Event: Nepal Earthquake
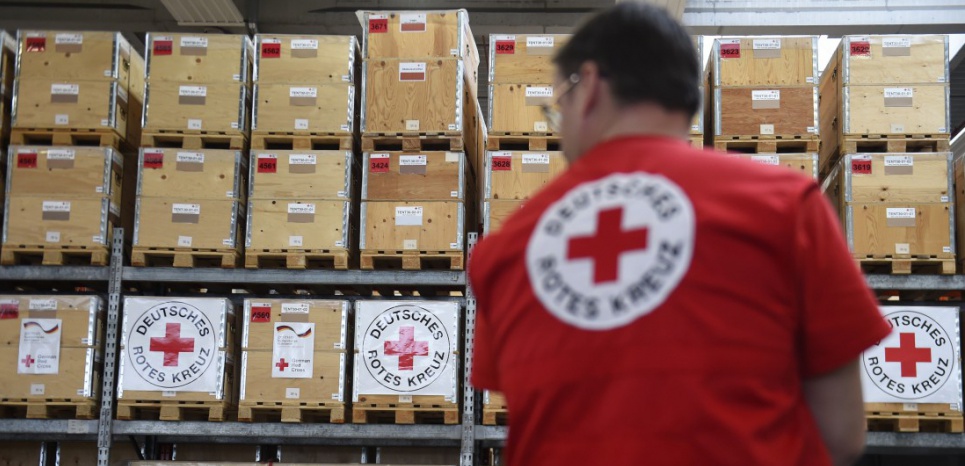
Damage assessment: no_damage